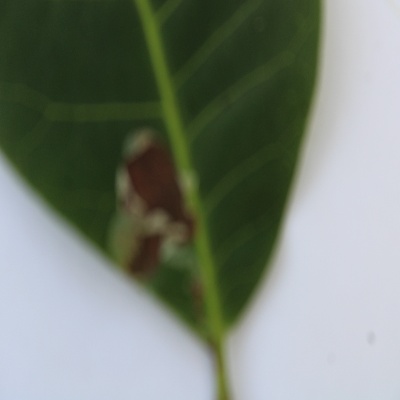
Crop: Cashew
Condition: leaf miner